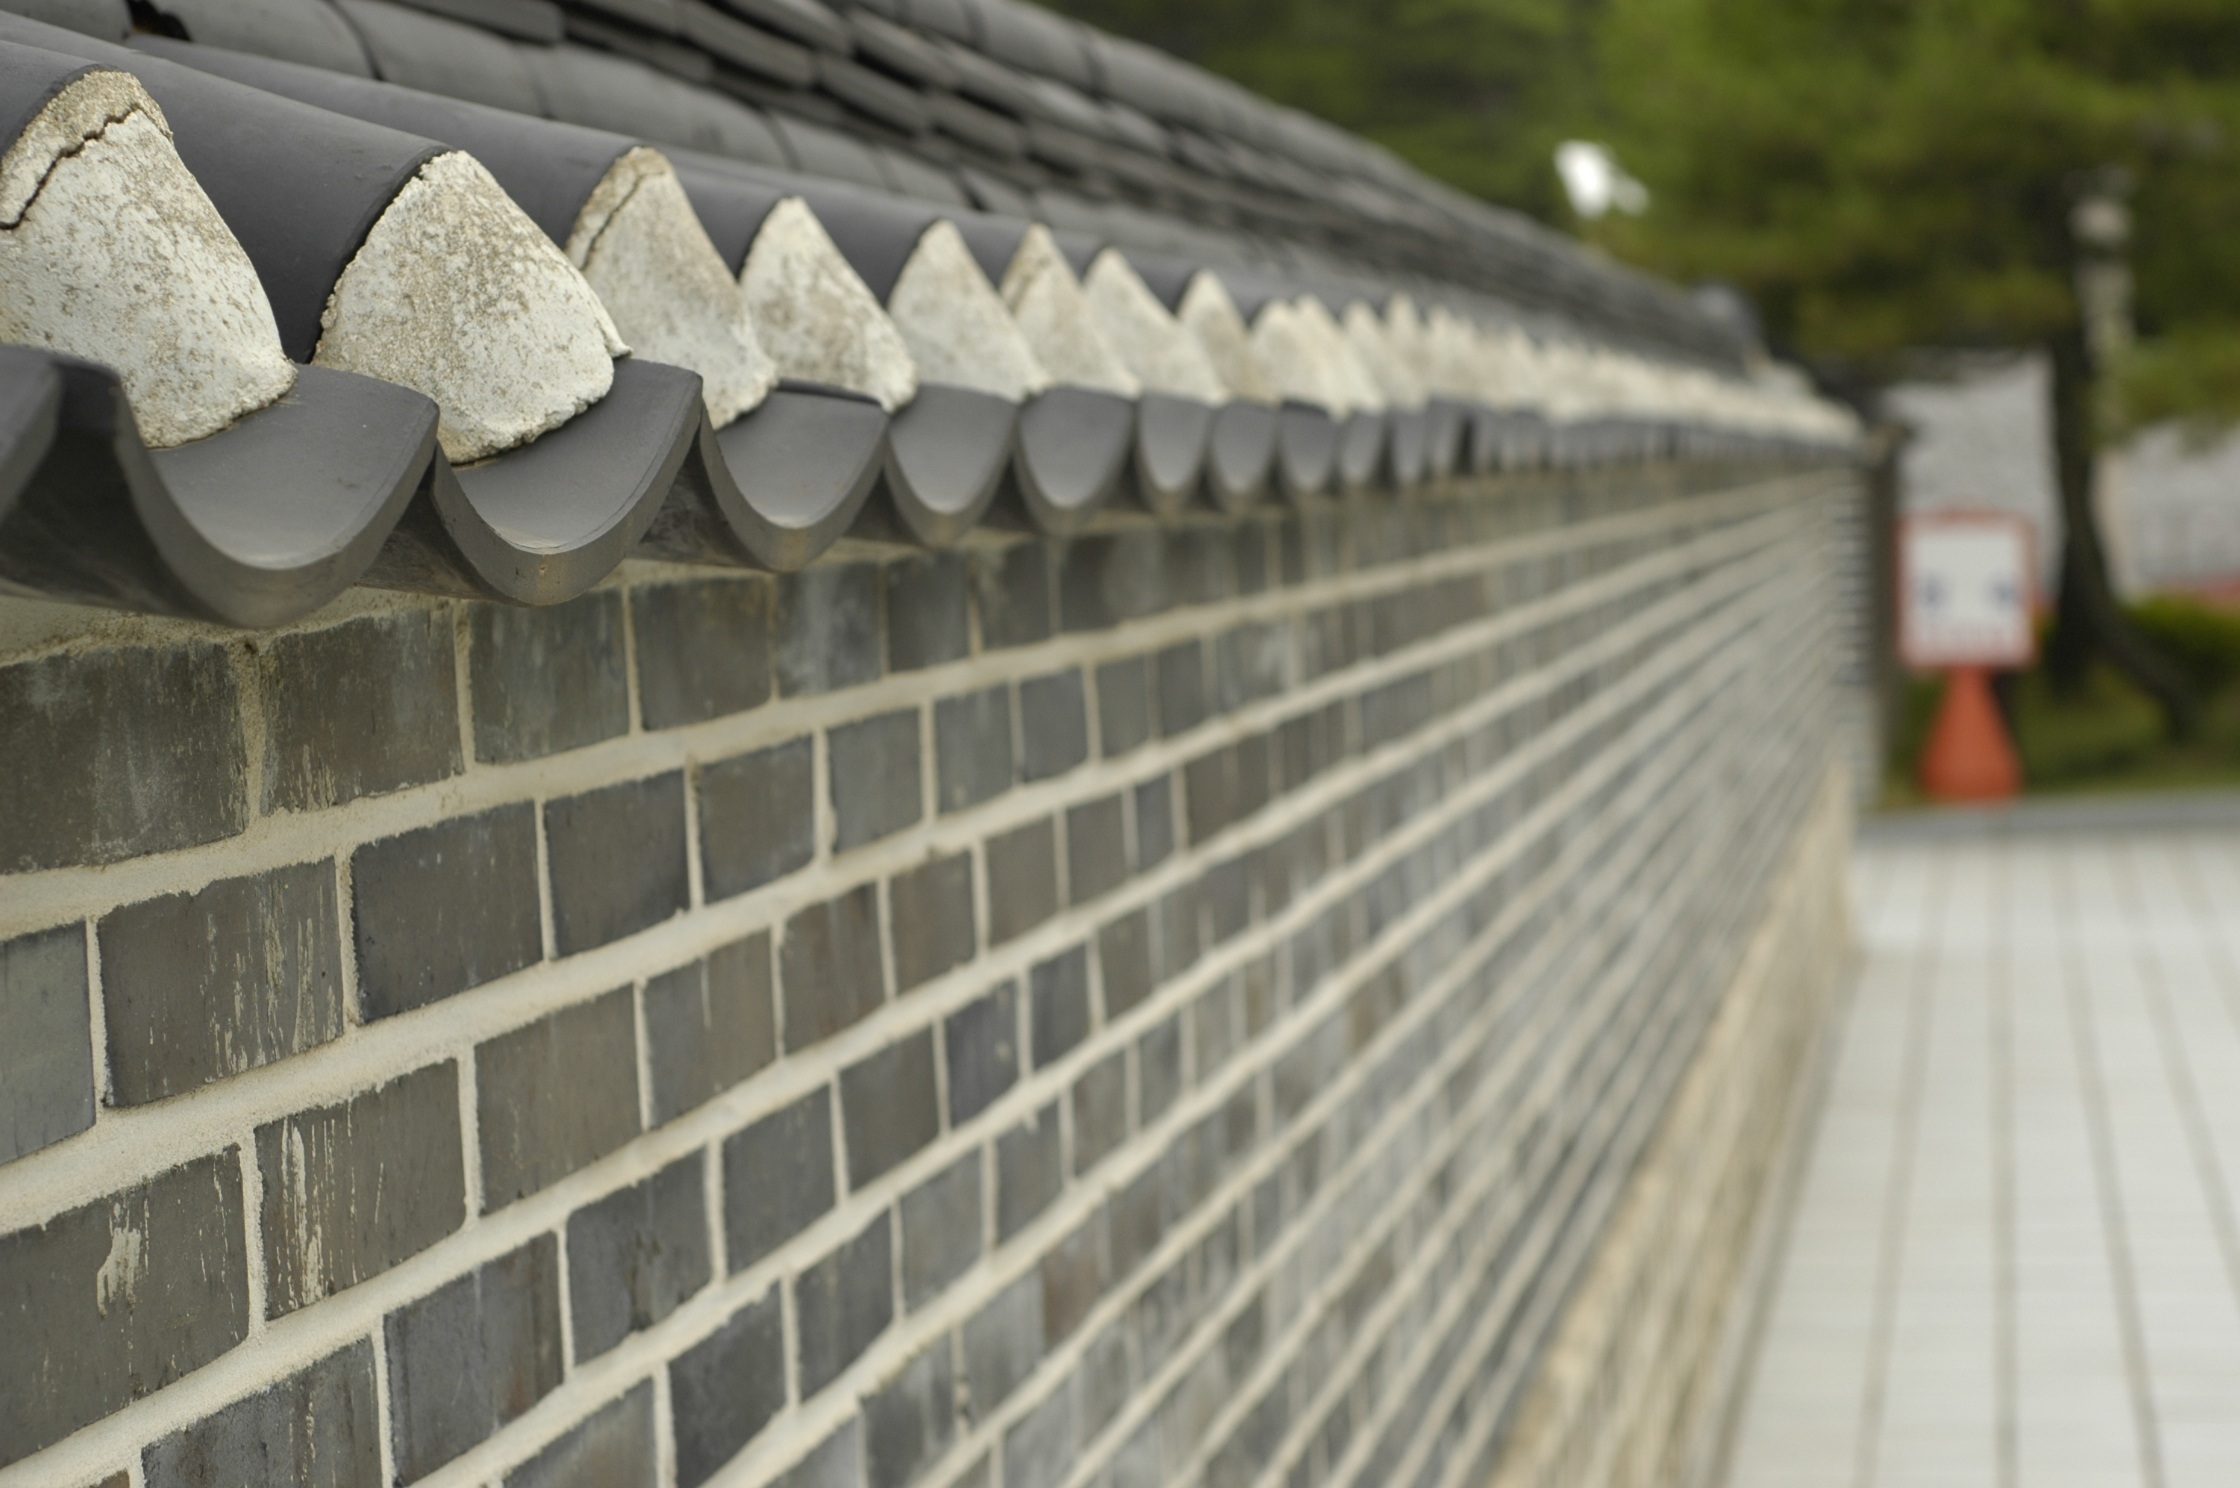
fence, wood, roof, wall, brick, material, handrail, eaves, roof tile, damme, outdoor structure